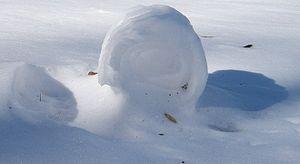
Un rouleau de neige est une masse cylindrique de neige qui se forme le plus souvent en régions montagneuses lorsque de la neige mouillée, emportée par le vent, se met à rouler sur une surface généralement en pente. Il s'agit d'un phénomène assez rare dont l'apparition demande plusieurs conditions météorologiques et physiques. Les rouleaux se forment quand la neige est suffisamment cohésive pour que le vent puisse la soulever comme une crêpe et lorsqu'elle repose sur une surface lisse sur laquelle elle n'adhère pas.